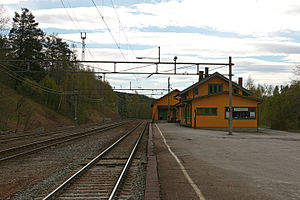
Åmot Station
Åmot Station er en tidligere jernbanestation på Randsfjordbanen, der ligger i byområdet Åmot i Modum kommune i Norge.